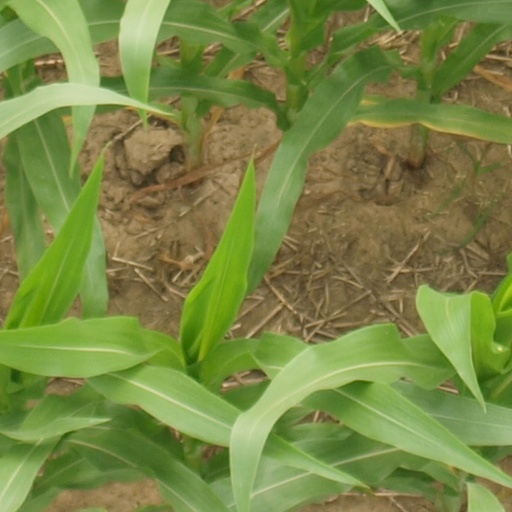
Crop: maize; corn